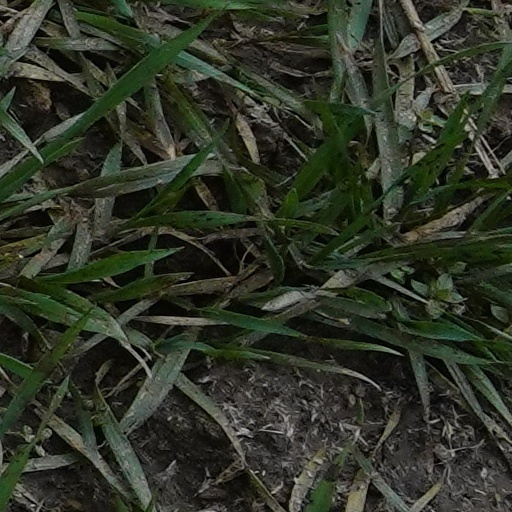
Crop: wheat